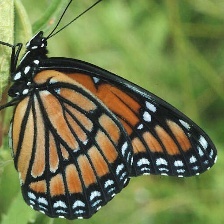
Species: VICEROY
Butterfly family (ImageNet category): monarch